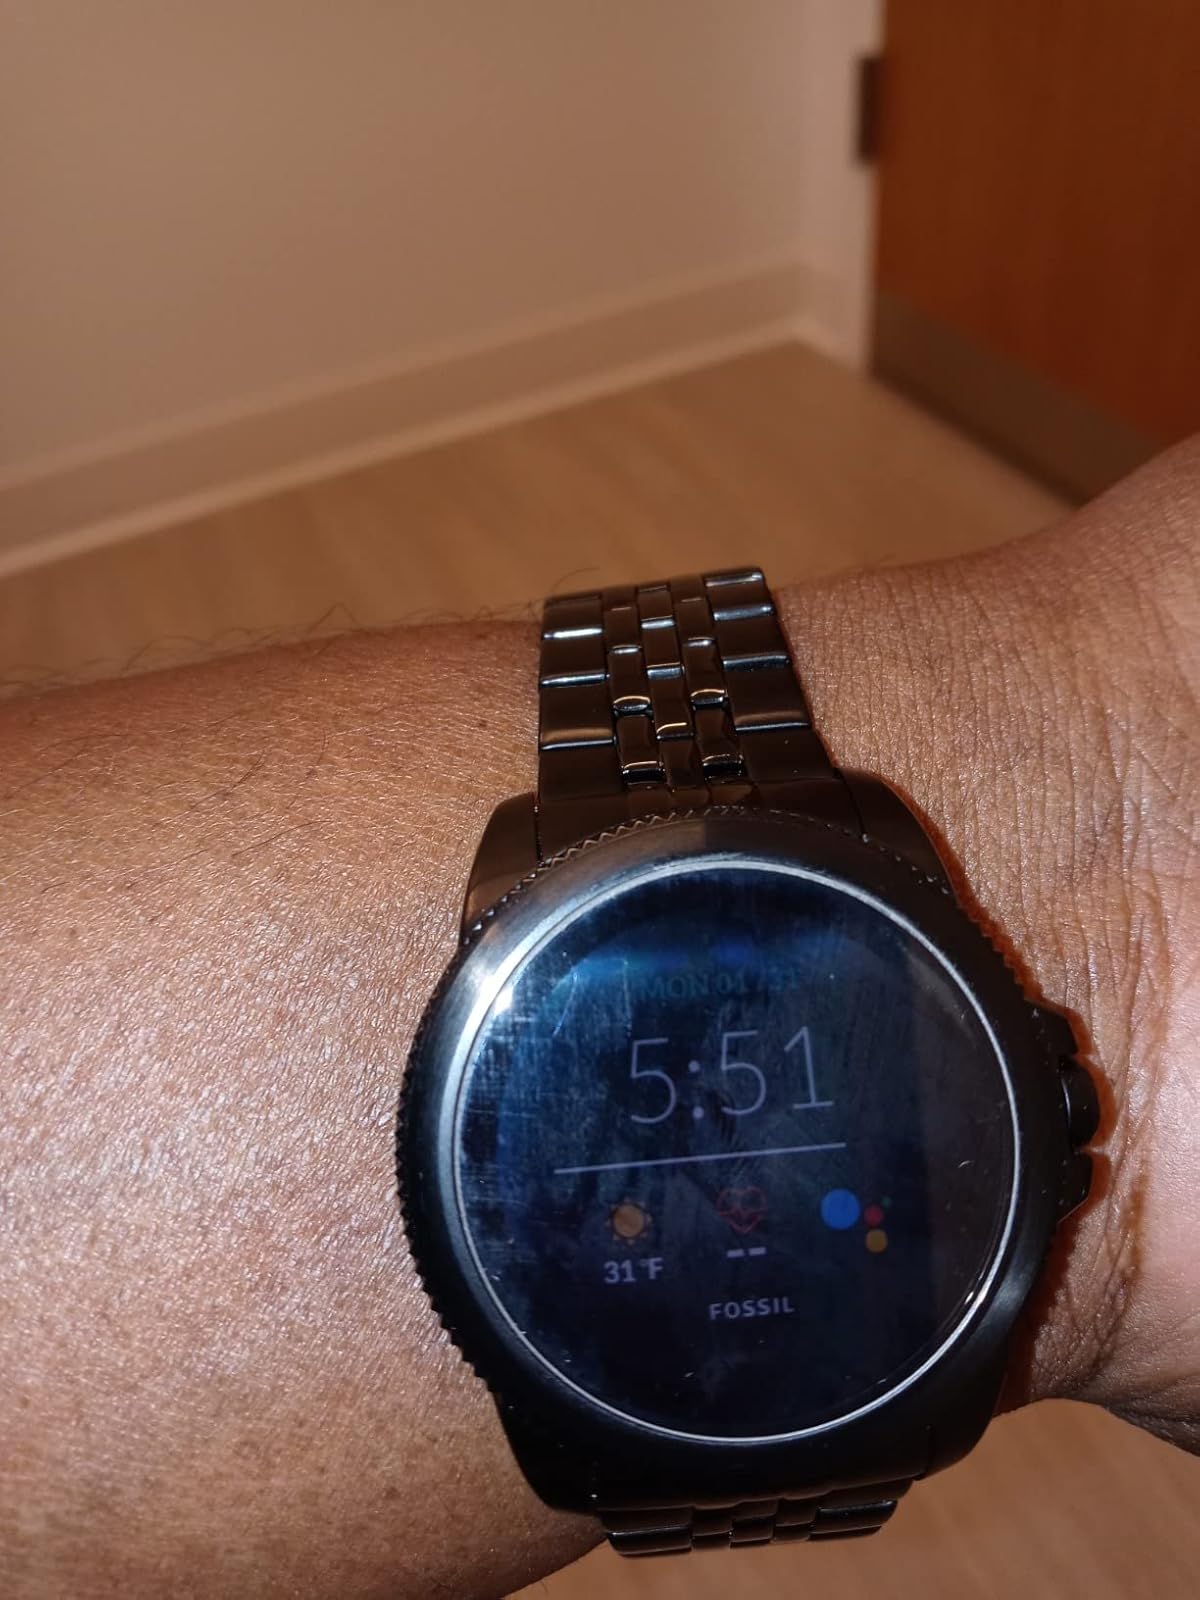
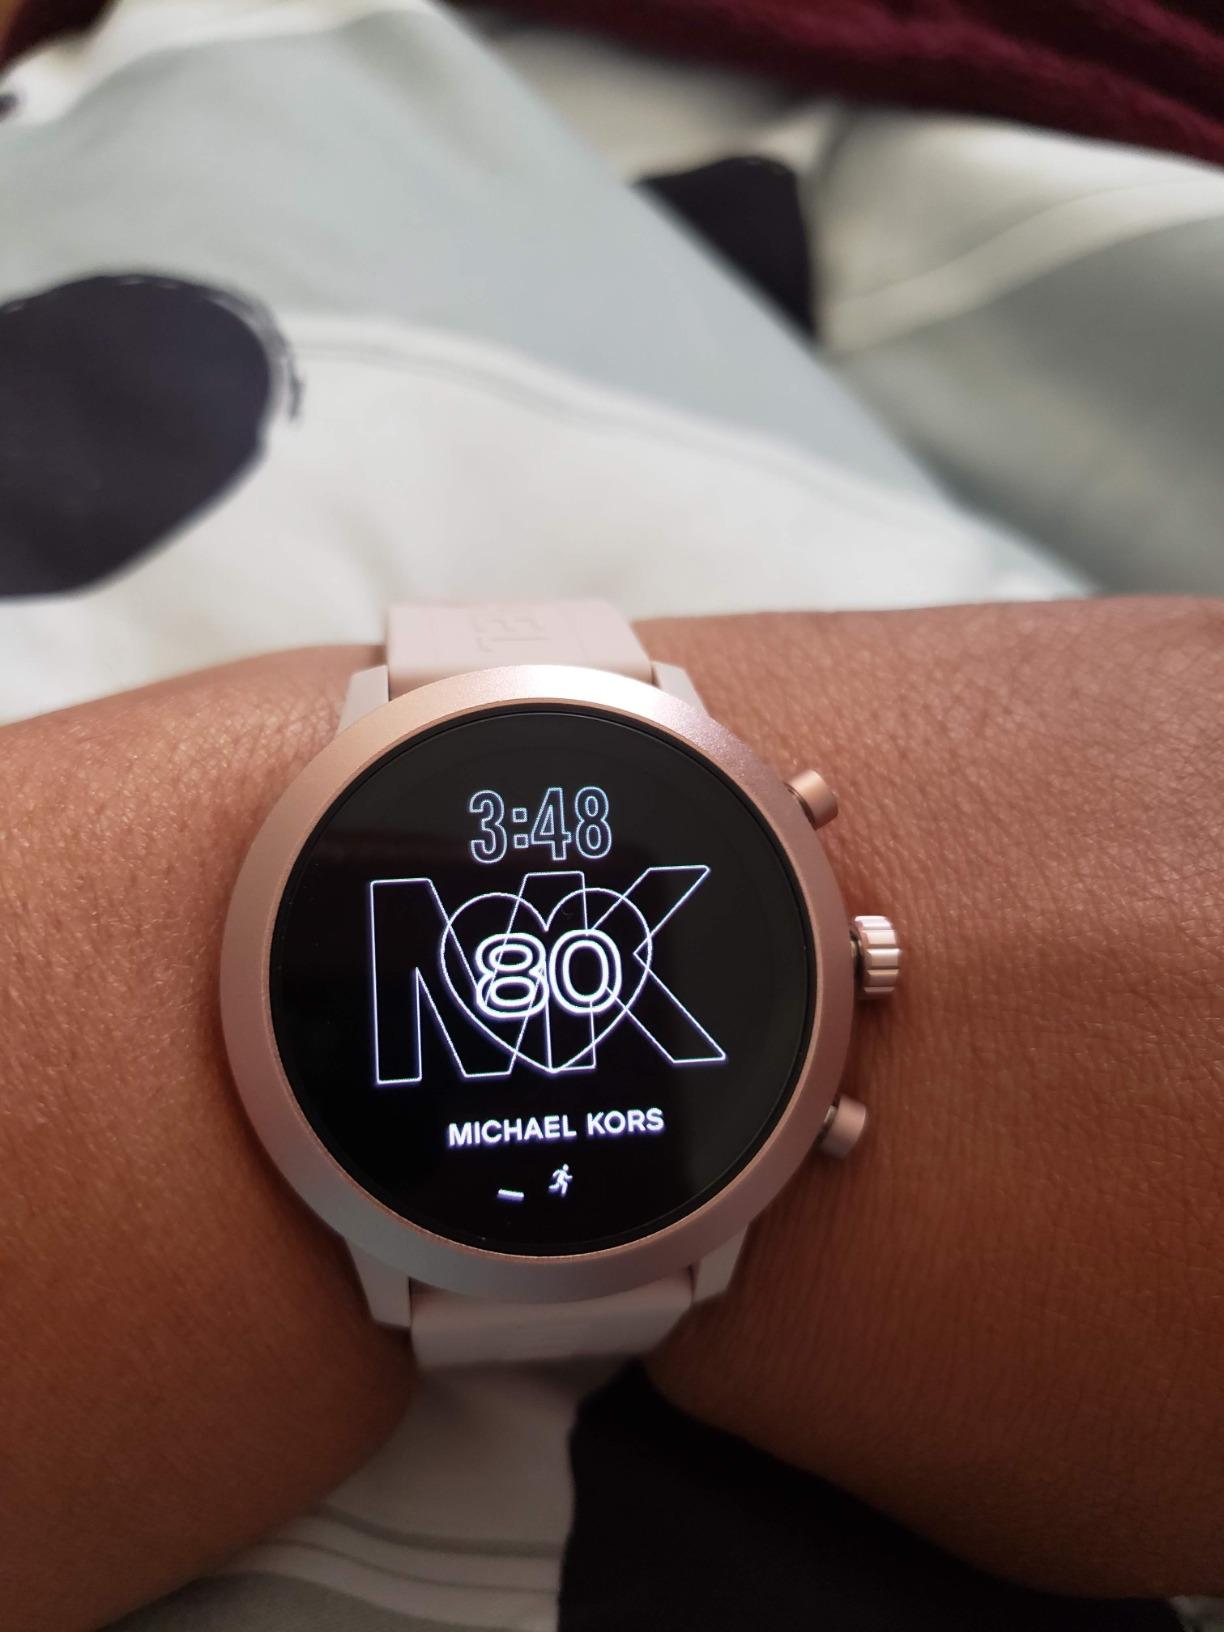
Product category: smartwatch
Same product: no